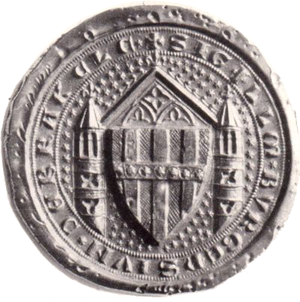
sceau de la ville d'Allemagne de Brakel de 1316